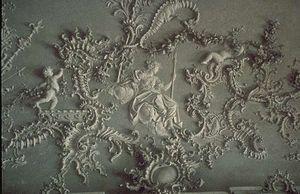
La résidence de Wurtzbourg, pouvant être abrégée en la Résidence, est une construction de style baroque située sur la Residenzplatz au centre de la ville de Wurtzbourg, chef-lieu de la Basse-Franconie.